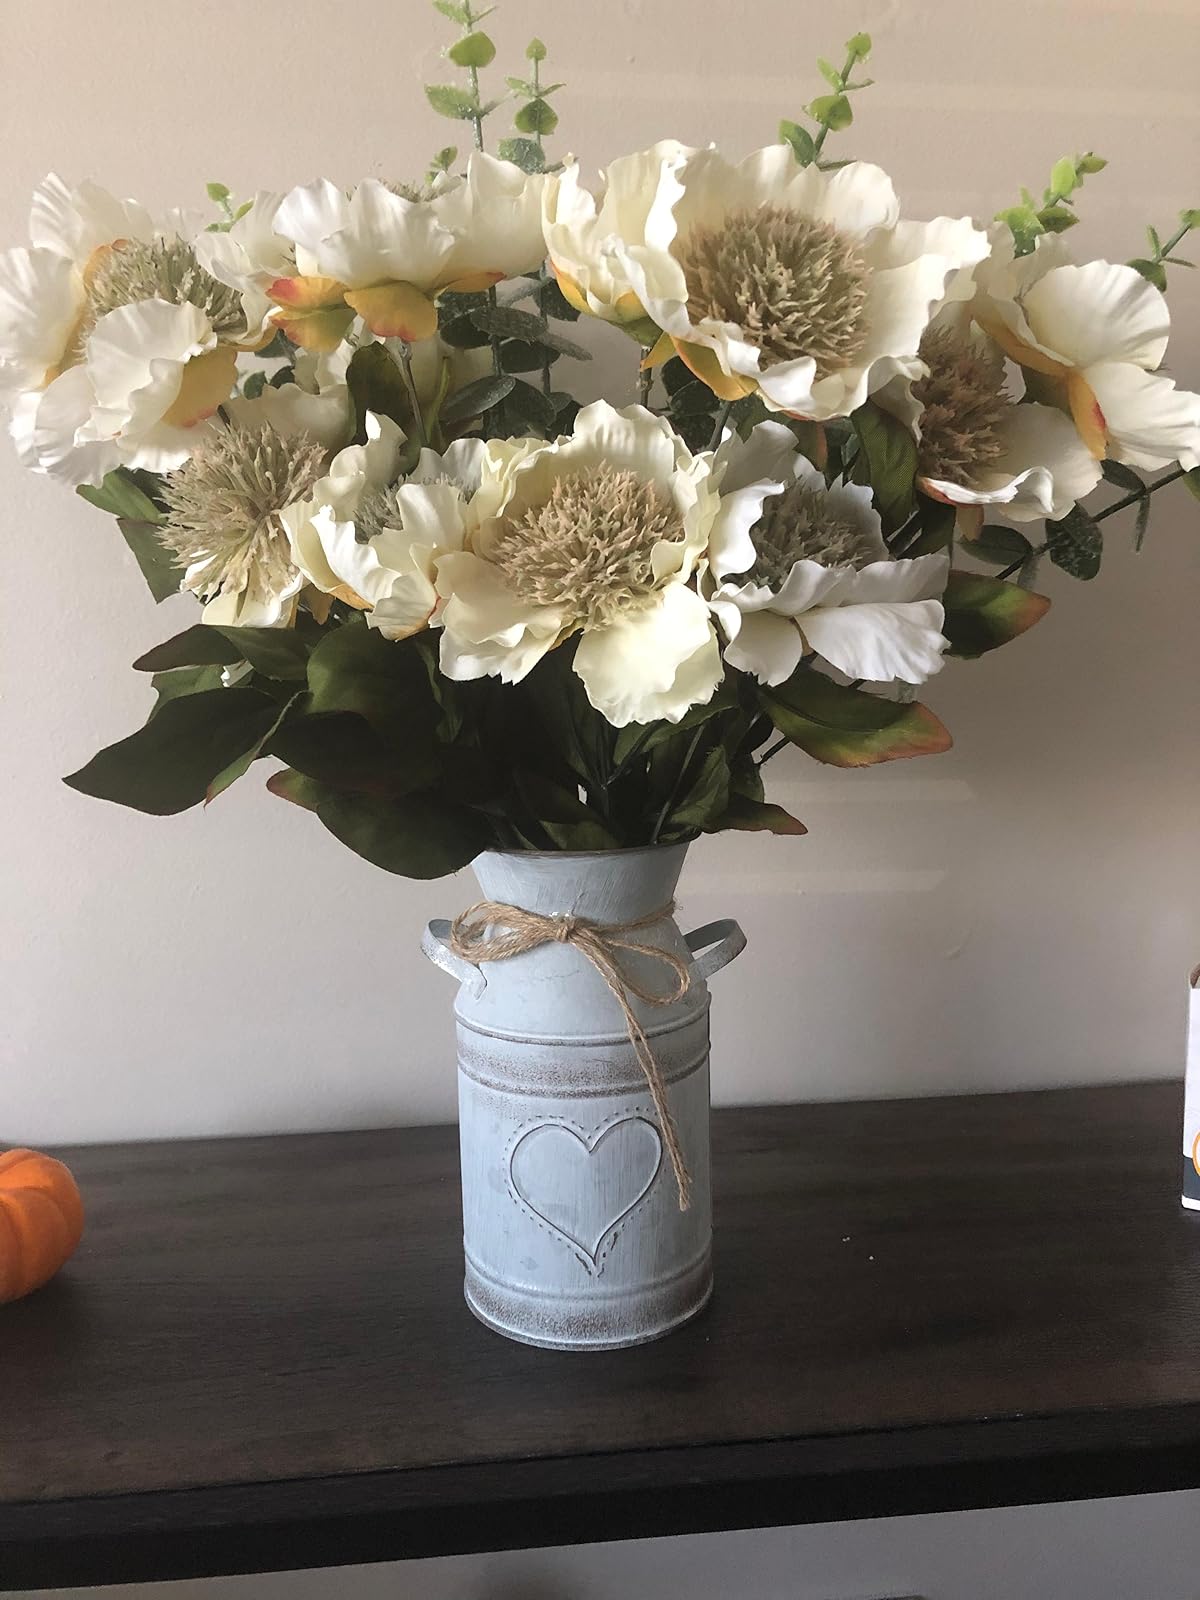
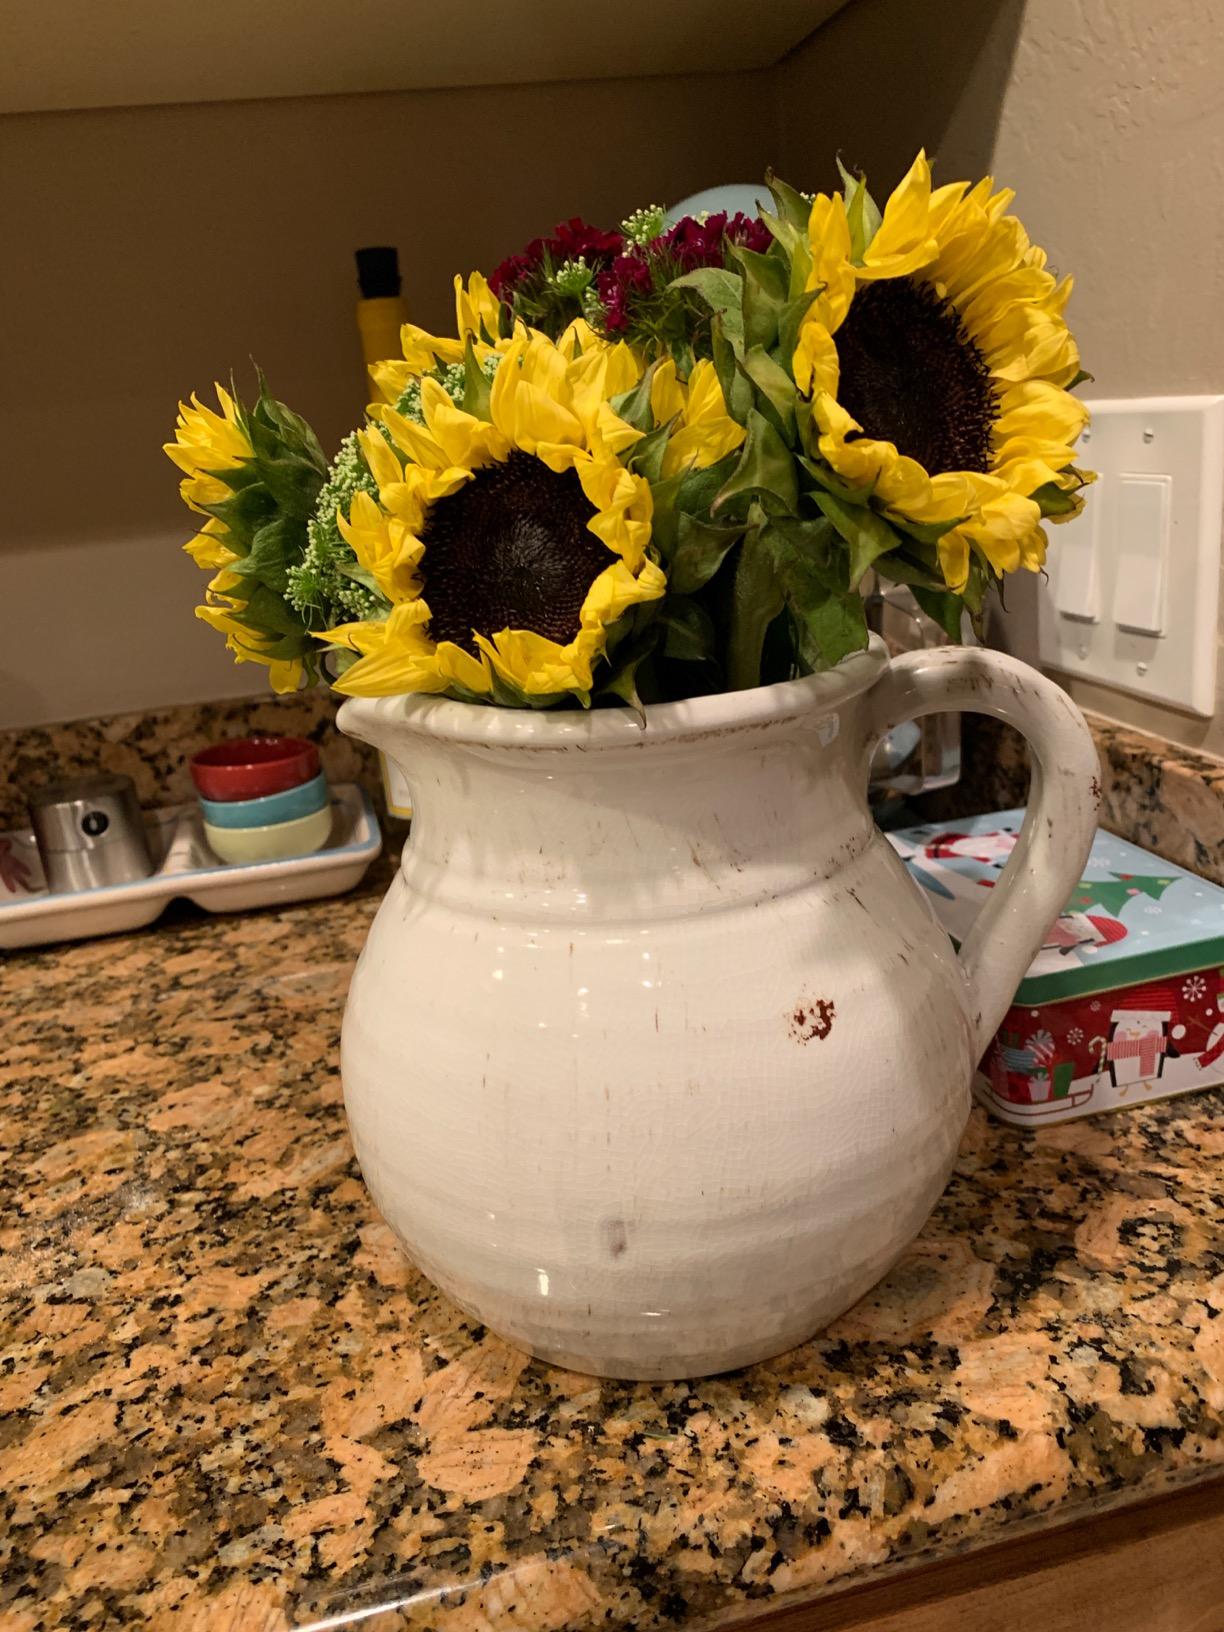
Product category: vase
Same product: no